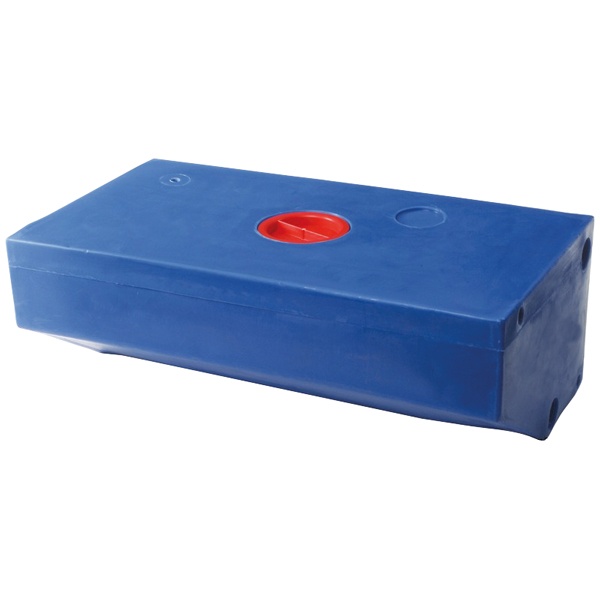
Septiktank skrå, 50l 430x550mm, højde 290mm
Brand: Bådfokus
Bredde: 550,0 mm Farve: blå Højde: 290 mm Indhold: 50 l Længde: 430 mm Materiale: polyethylen
Category: Hardware > Storage Tanks